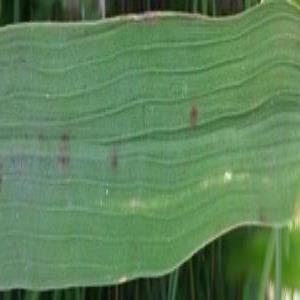
Disease: Brownspot